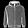
Label: Coat